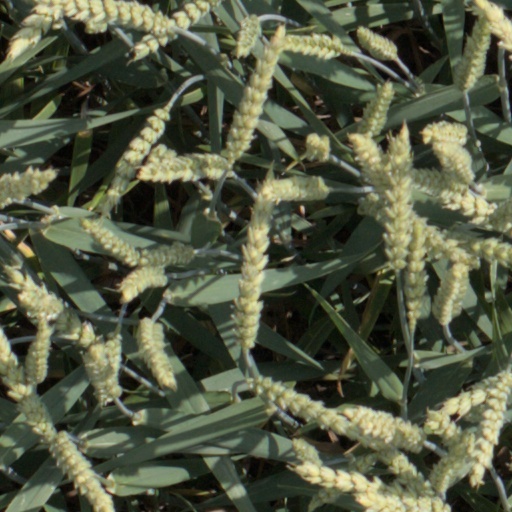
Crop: wheat